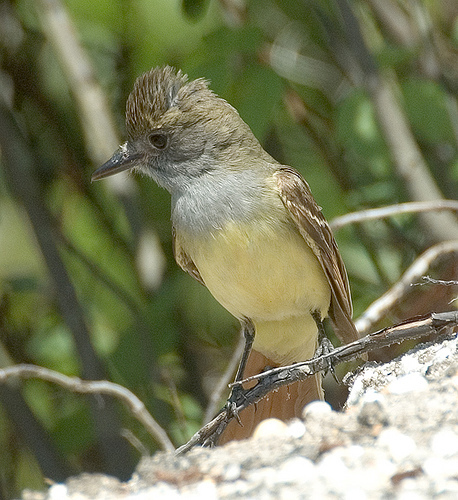
this bird has a white belly, grey breast and head and a pointy beak.
the brown feathers on this small beige-breasted bird's crown stand erect in a mohawk.
small, pale yellow and brown bird with a spiky tuft of brown feathers on top of its head.
this little bird has a yellow belly and breast with a gray wing and white wingbar.
this bird has a yellow belly, grey breast and brown wing and head.
this bird is white with brown and has a long, pointy beak.
this bird has wings that are brown and has a yellow belly
this particular bird has a belly that is tan and yellow with gray breasts
this bird has a grey bill and crown and a light grey throat and soft yellowish belly.
a bird with a yellow belly, brown and white wings and the bill is short and pointed
Species: Great Crested Flycatcher